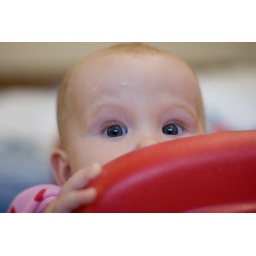
peeking over the fire truck bed